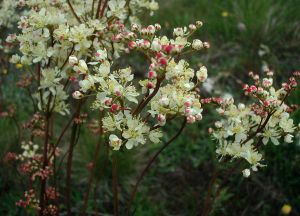
Indikatorværdier (økologi)
Indikatorværdier for Knoldet Mjødurt: 755-482 G